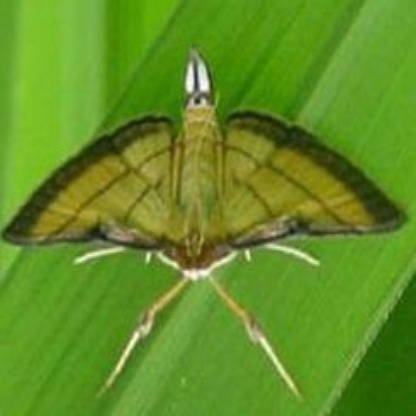
Nhãn: Sâu cuốn lá nhỏ ( Rice leaf folder)